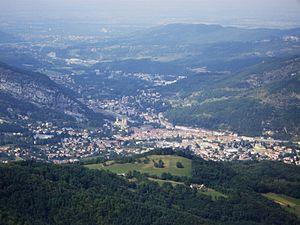
L'unité urbaine de Foix est une unité urbaine française centrée sur la ville de Foix, préfecture du département de l'Ariège.